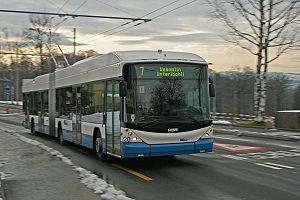
Carrosserie Hess AG est un constructeur Suisse d'autobus, de trolleybus, de bus à motorisation hybride ainsi que d'équipements spécialisés de transformation pour véhicules utilitaires et légers, fondé en 1882 par Heinrich Hess lorsqu'il a créé un atelier de charronnerie et une forge. Cette entreprise est restée entre les mains de la famille durant 5 générations avant de devenir une Société Anonyme en 1948. Hess fabriquait autrefois également des carrosseries automobiles et équipe l'Armée suisse en véhicules utilitaires depuis des décennies. La navette COBUS développée par Hess est utilisée dans la plupart des aéroports au monde.
Le trolleybus ou trolley, est un véhicule électrique de transport en commun de voyageurs. Monté comme un autobus, il n'est pas propulsé par un moteur thermique mais par un moteur électrique. Son courant lui est fourni par deux caténaires, généralement appelées « lignes aériennes de contact » ou encore bifilaires. Ils sont ainsi à distinguer des bus électriques, qui fonctionnent avec des batteries.
Le Swisstrolley est une famille de trolleybus articulés à plancher bas de l'entreprise suisse Carrosserie Hess. Ils sont construits depuis 1989. On en distingue aujourd'hui quatre générations.